Simon Crean

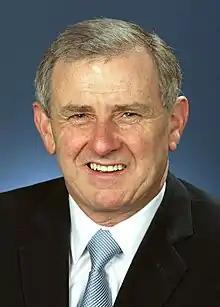
Official portrait, 2007

Simon Findlay Crean (26 February 1949 – 25 June 2023) was an Australian politician and trade unionist. He was the leader of the Australian Labor Party (ALP) and leader of the opposition from 2001 to 2003. He represented the seat of Hotham in the House of Representatives from 1990 to 2013 and was a cabinet minister in the Hawke, Keating, Rudd and Gillard governments.